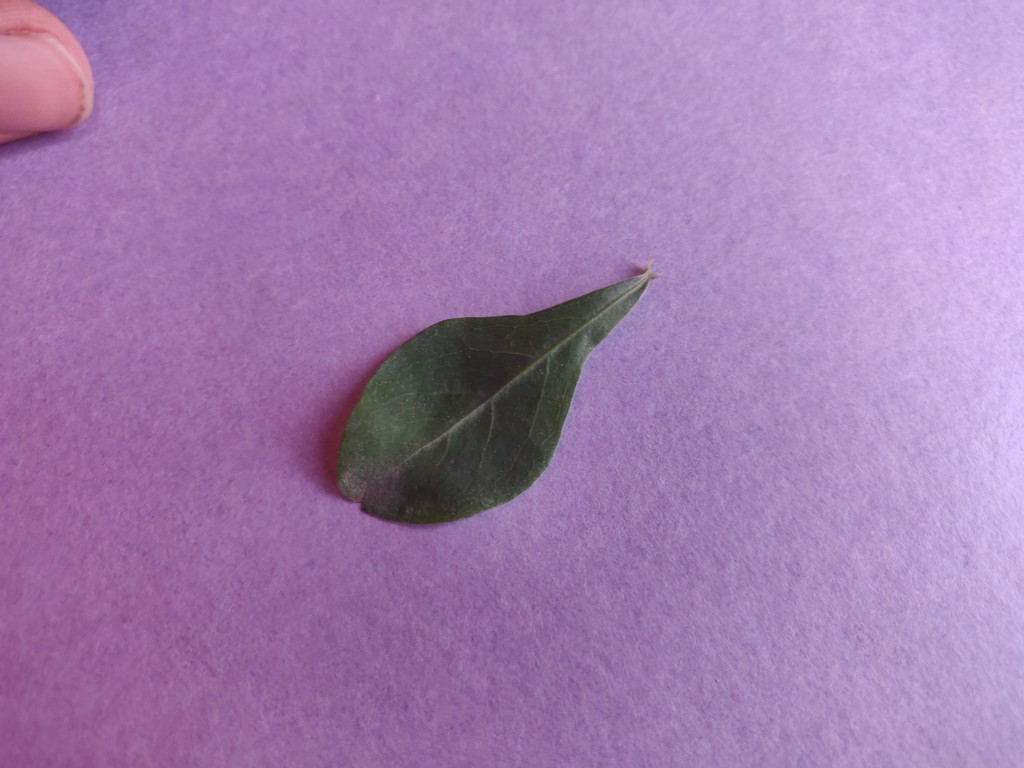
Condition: Healthy
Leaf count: single
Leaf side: front